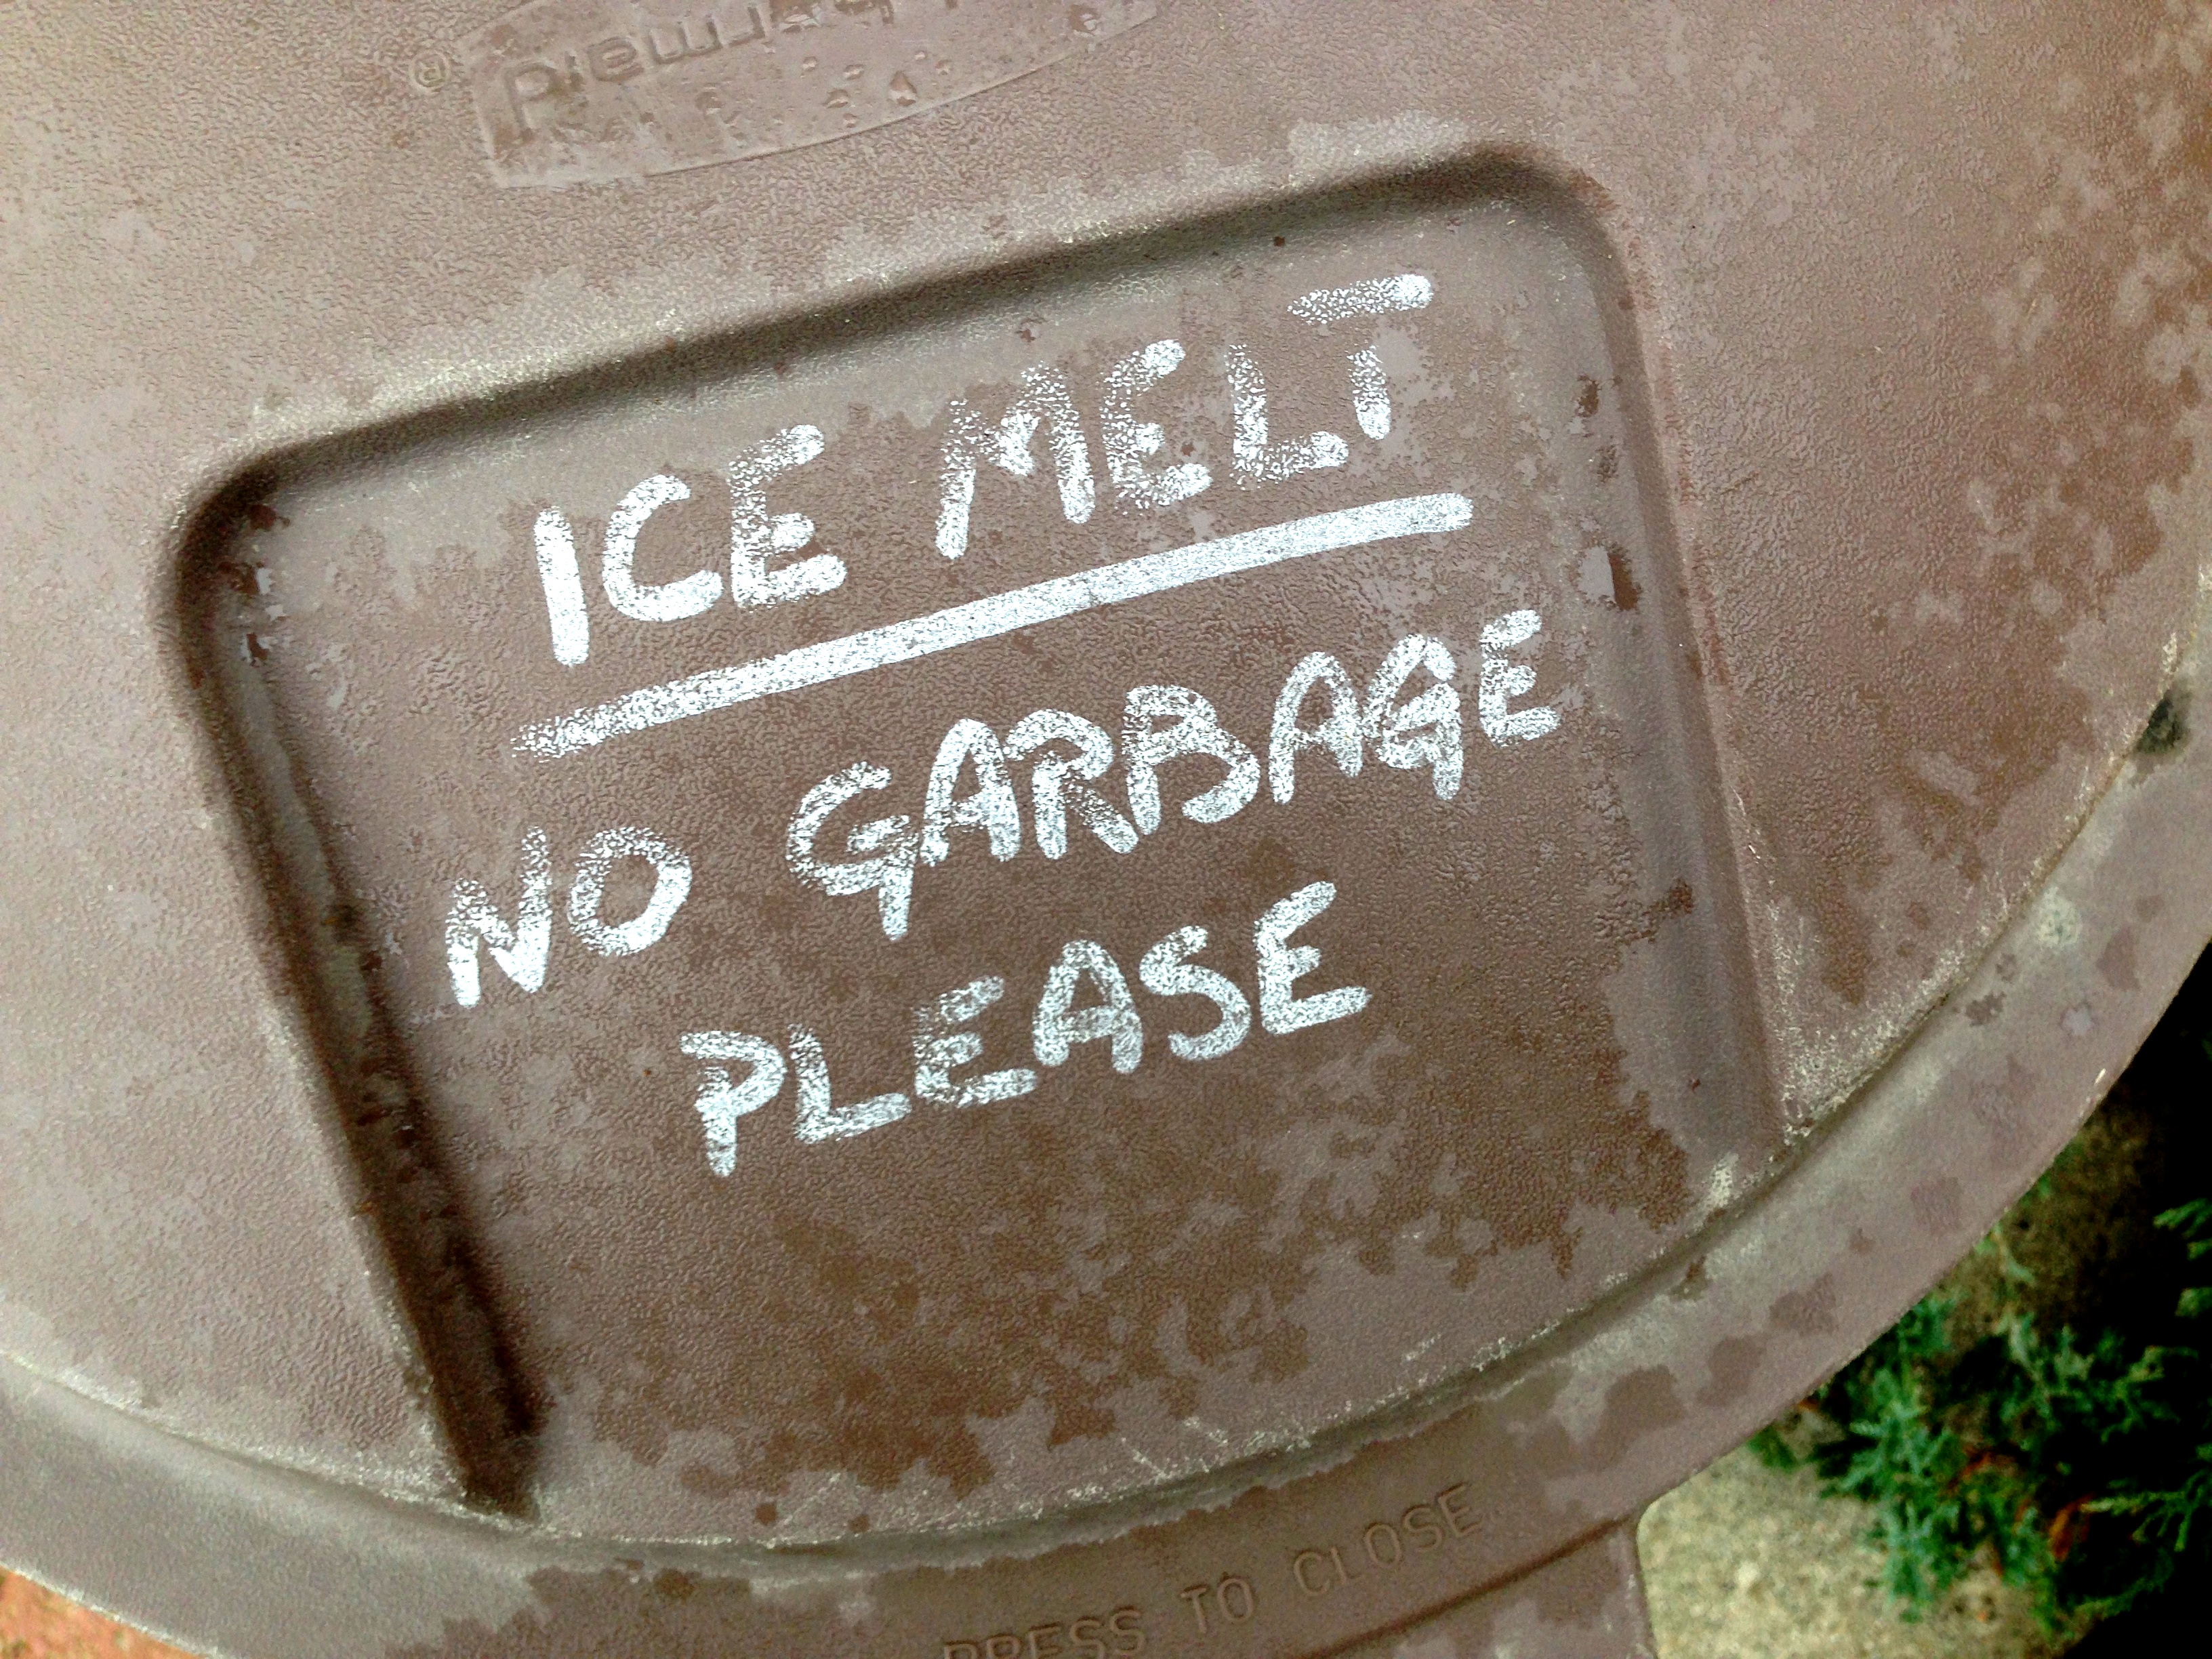
drink, material, shape, man made object